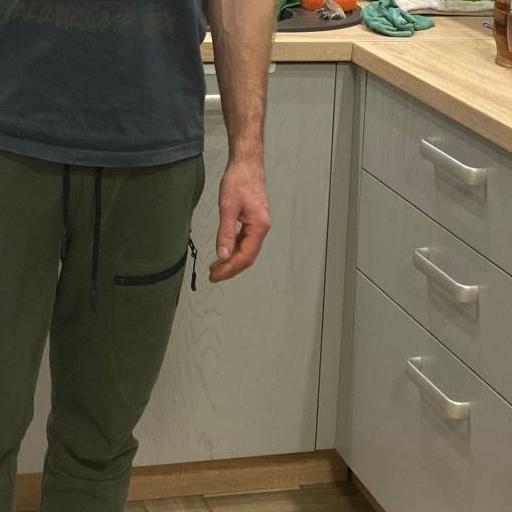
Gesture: no_gesture